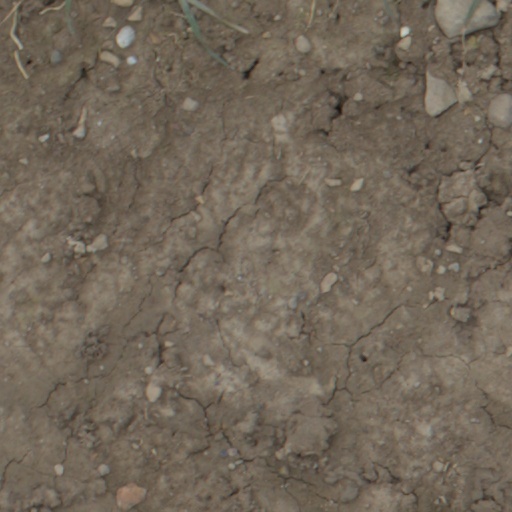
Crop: wheat